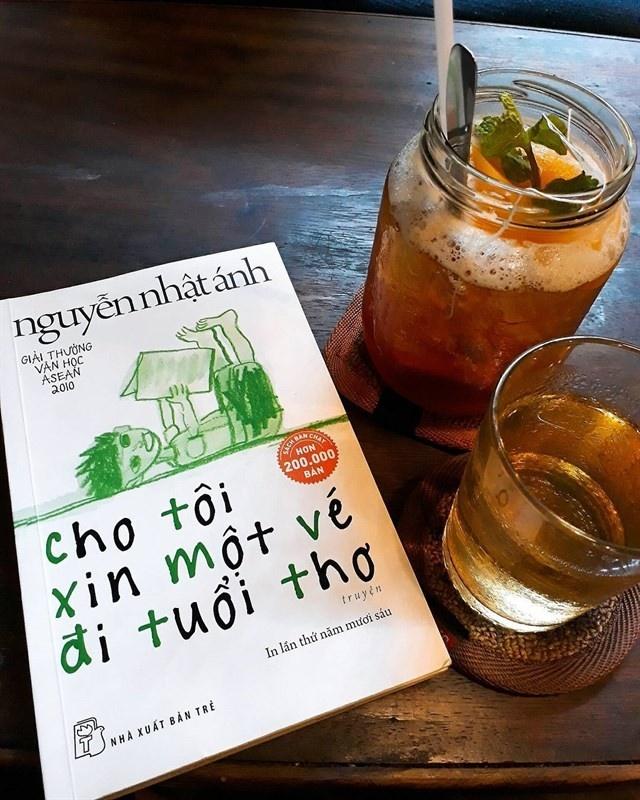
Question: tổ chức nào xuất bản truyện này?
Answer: nhà xuất bản trẻ xuất bản truyện này